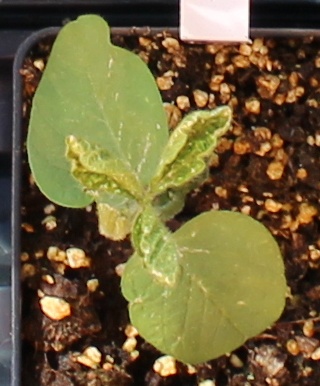
Label: Soybean